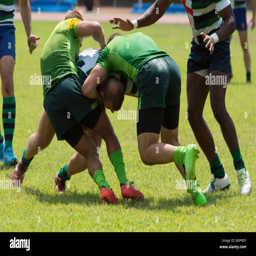
playing with crowds during a rugby match